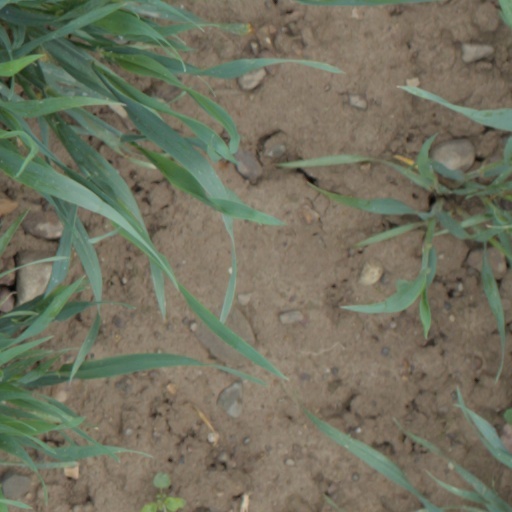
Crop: wheat